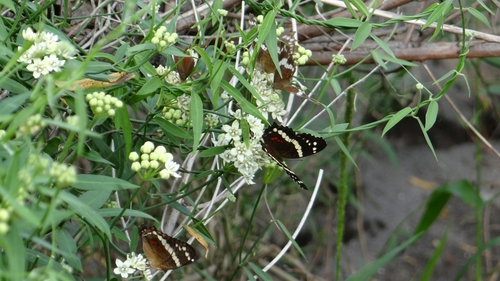
Scientific name: Anartia fatima
Common name: Banded peacock
Family: Nymphalidae
Order: Lepidoptera
Pollinator type: Primary pollinator
Habitat: Open areas and gardens
Geographic range: South America
Conservation status: Least Concern